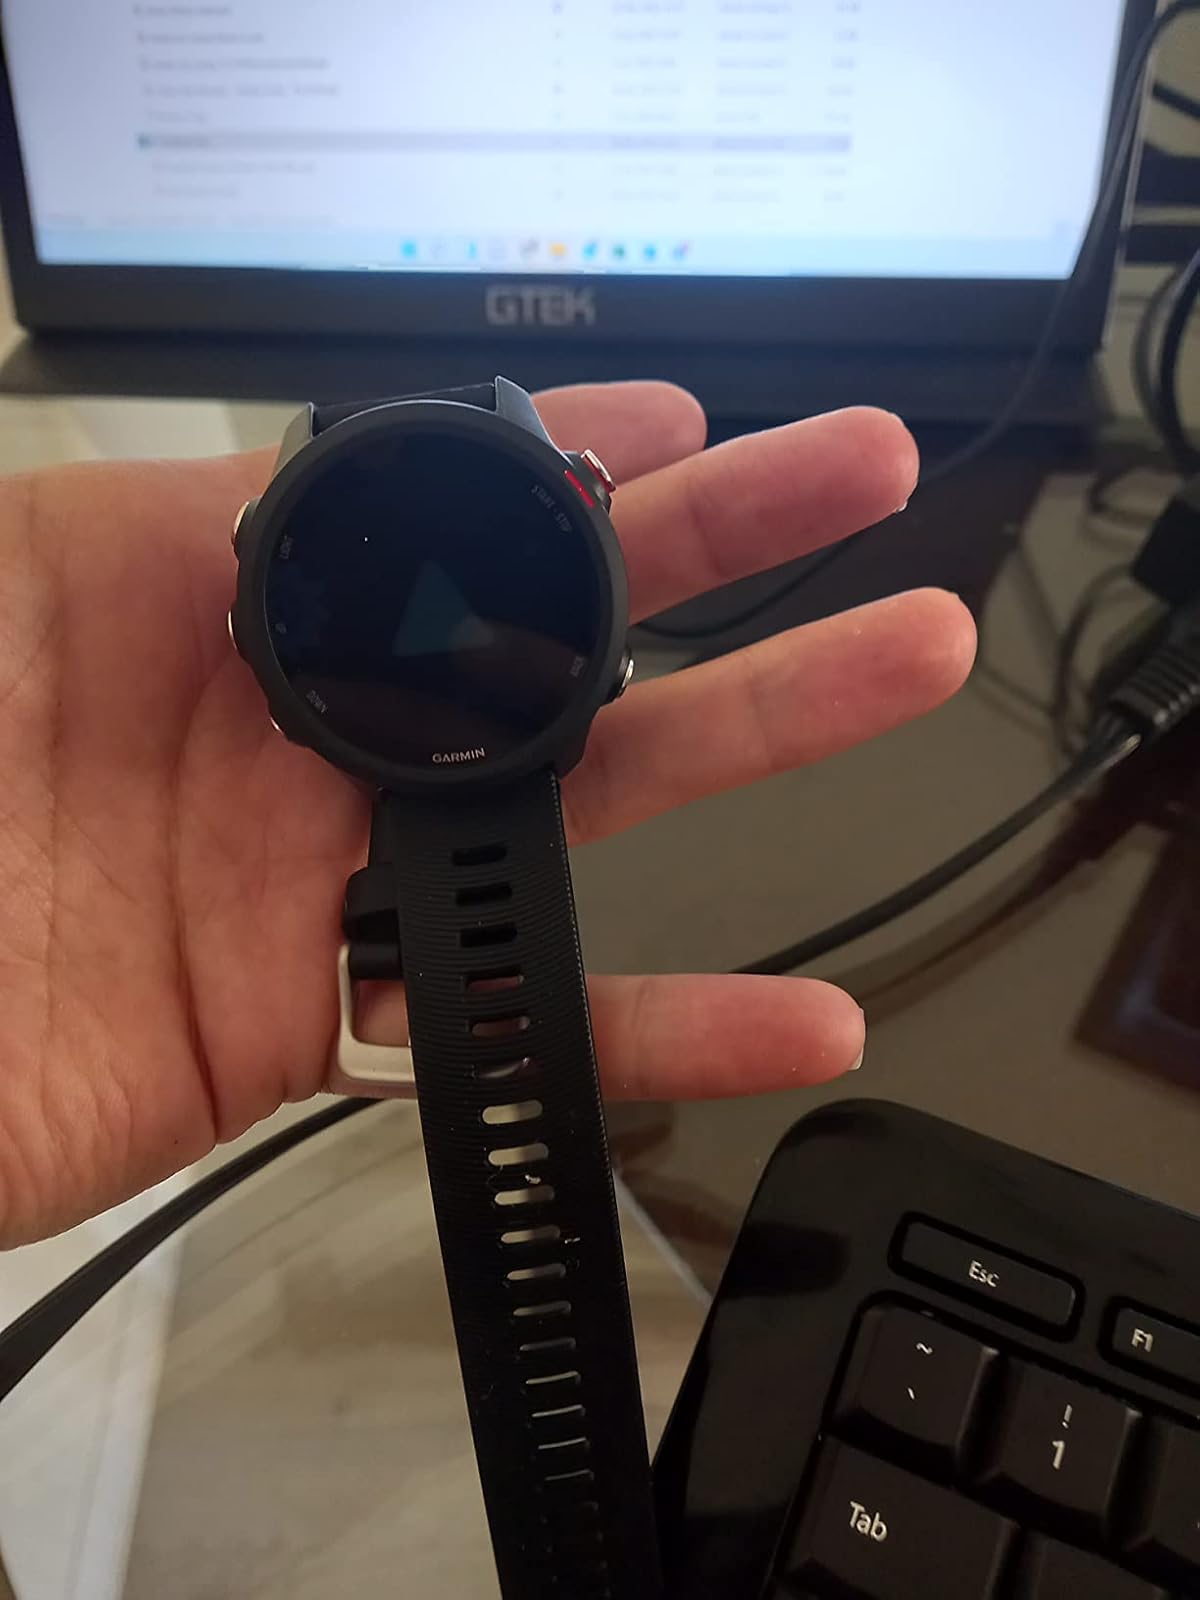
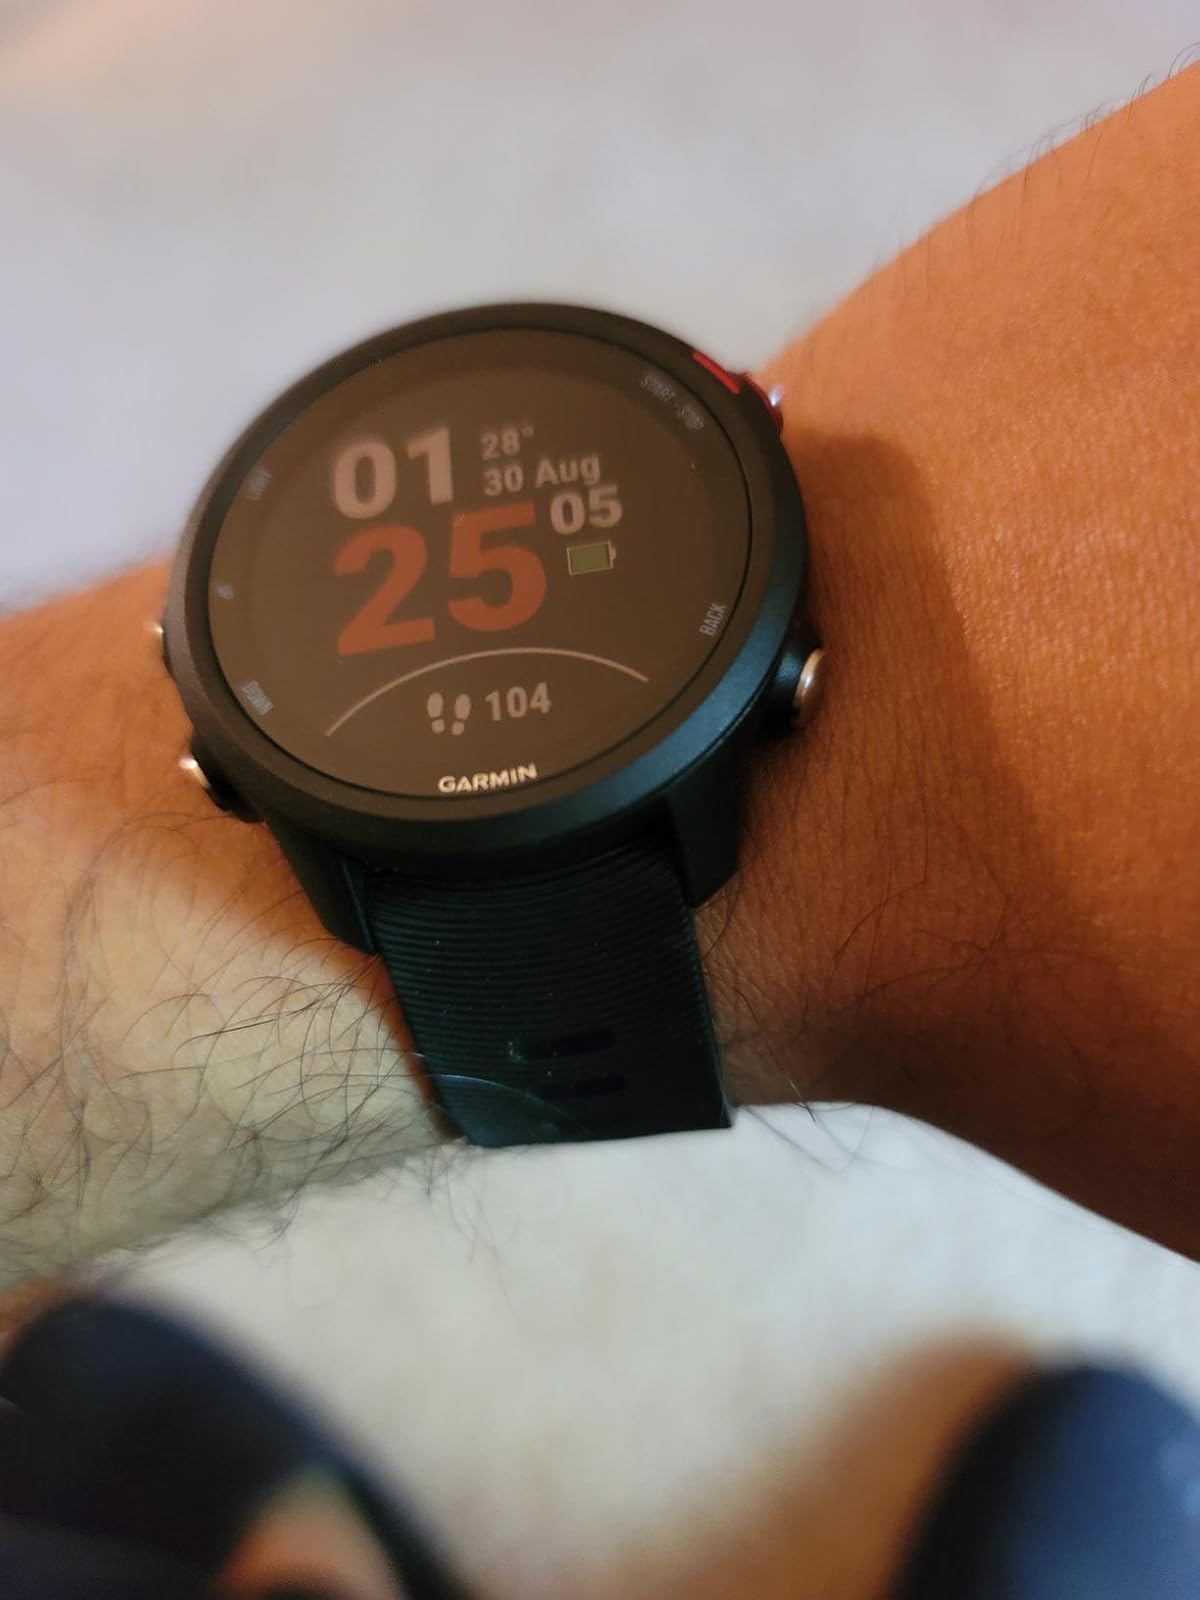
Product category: smartwatch
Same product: yes